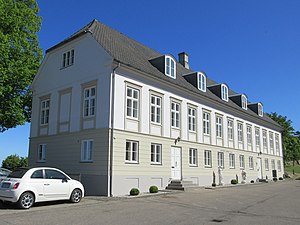
Grevinde Danners Palæ
Grevinde Danners Palæ
Grevinde Danners Palæ, Skodsborg Strandvej 113, udgør sammen med Villa Rex, Skodsborg Strandvej 123, nogle kongelige bygninger i Skodsborg i Nordsjælland. Stedet var oprindeligt et landsted kendt som Retraite.